Juliet Lapidos

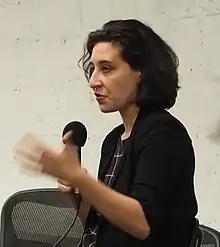

Juliet Lapidos is an American writer and editor. Currently the Ideas editor at the "Atlantic", she was previously the op-ed and Sunday opinion editor at the "Los Angeles Times" and a staff editor at the "New York Times".